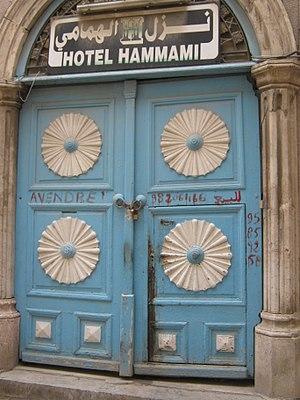
Palais Nessim Samama à Tunis